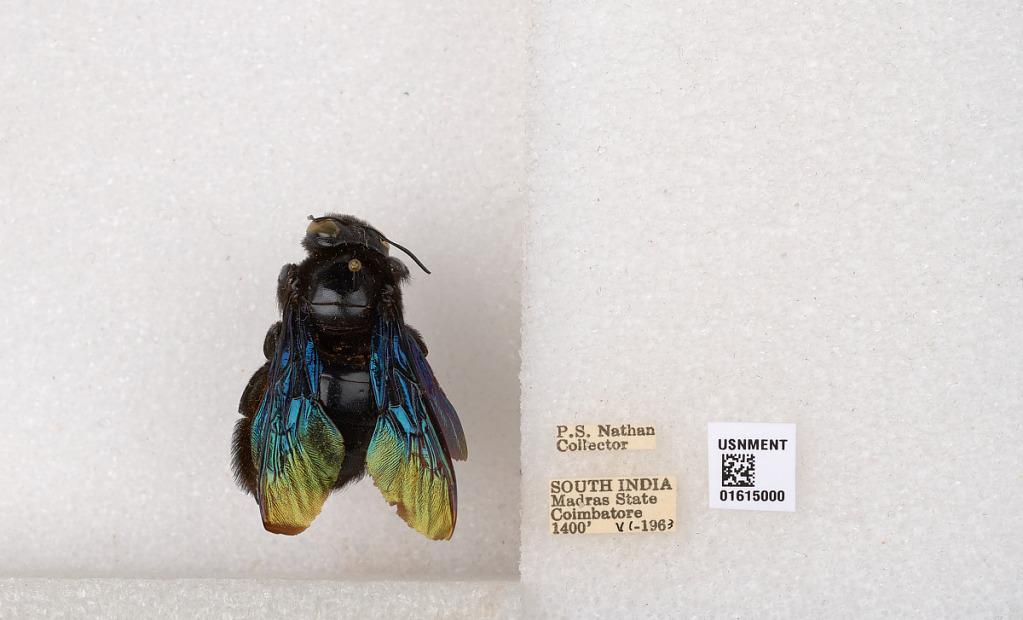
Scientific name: Xylocopa (Biluna) auripennis auripennis Lepeletier
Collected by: P. Nathan
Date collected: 1963-6-1
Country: India
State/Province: Tamil Nadu
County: Coimbatore
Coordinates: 10.9955, 76.9034